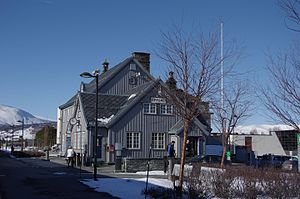
Oppdal Station
Oppdal Station er en jernbanestation på Dovrebanen, der ligger ved byområdet Oppdal i Norge. Den er endestation for regionaltog fra Trondheim og betjenes desuden af fjerntog mellem Oslo og Trondheim.